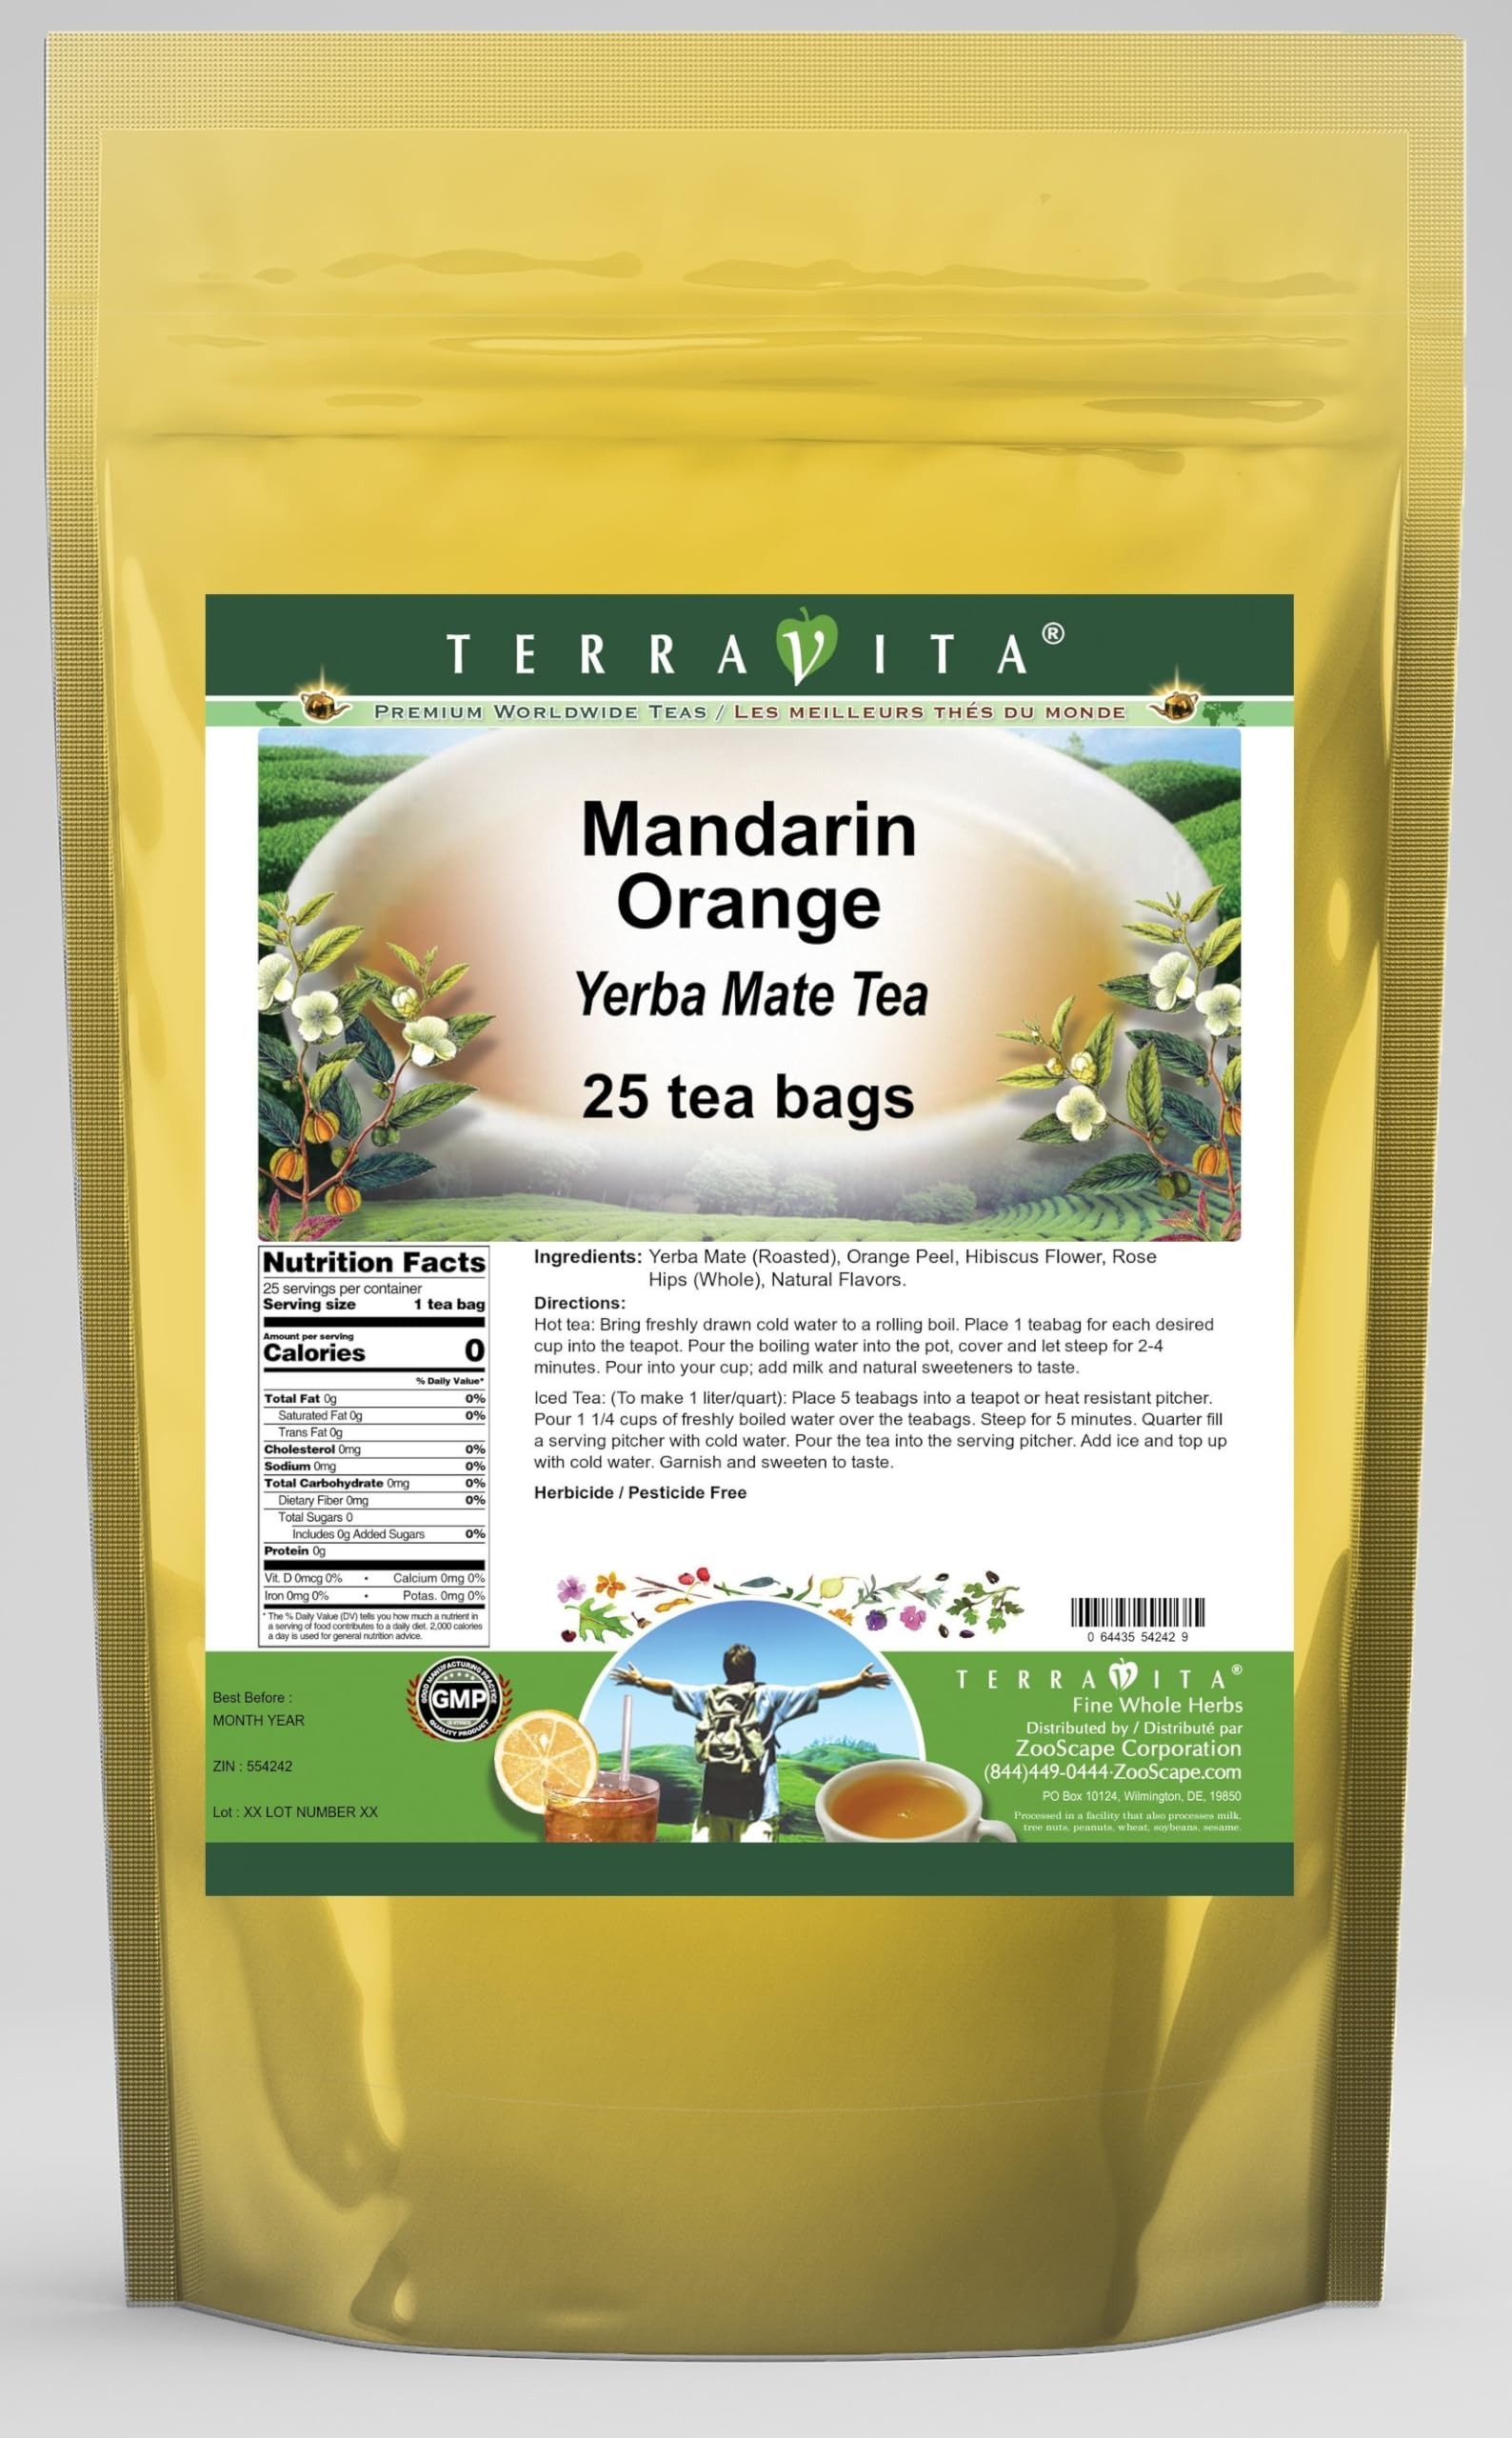
Item Name: Mandarin Orange Yerba Mate Tea (25 tea bags, ZIN: 554242)
Bullet Point 1: Our Mandarin Orange Yerba Mate tea is a scrumptuous all-natural flavored Yerba Mate coffee substitute with Orange Peel, Hibiscus Flower and Rose Hips that will refresh you with its terrific taste! You will enjoy the earthy and acidity-free Mandarin Orange aroma and flavor again and again! - Ingredients: Yerba Mate, Orange Peel, Hibiscus Flower, Rose Hips and Natural Mandarin Orange Flavor.
Bullet Point 2: No fillers.
Bullet Point 3: Manufacturer: TerraVita
Bullet Point 4: Size: 25 tea bags
Bullet Point 5: Yerba Mate Tea Bags - Packed in a convenient upright pouch!
Product Description: Our Mandarin Orange Yerba Mate tea is a scrumptuous all-natural flavored Yerba Mate coffee substitute with Orange Peel, Hibiscus Flower and Rose Hips that will refresh you with its terrific taste! You will enjoy the earthy and acidity-free Mandarin Orange aroma and flavor again and again! - Ingredients: Yerba Mate, Orange Peel, Hibiscus Flower, Rose Hips and Natural Mandarin Orange Flavor. - Hot tea brewing method: Bring freshly drawn cold water to a rolling boil. Place 1 teabag for each desired cup into the teapot. Pour the boiling water into the pot, cover and let steep for 2-4 minutes. Pour into your cup; add milk and natural sweeteners to taste. - Iced tea brewing method: (To make 1 liter/quart): Place 5 teabags into a teapot or heat resistant pitcher. Pour 1 1/4 cups of freshly boiled water over the teabags. Steep for 5 minutes. Quarter fill a serving pitcher with cold water. Pour the tea into the serving pitcher. Add ice and top up with cold water. Garnish and sweeten to taste. - TerraVita is an exclusive line of premium-quality, natural source products that use only the finest, purest and most potent ingredients found around the world. TerraVita is hallmarked by the highest possible standards of purity, potency, stability and freshness. All of our products are prepared with the highest elements of quality control, from raw materials through the entire manufacturing process, up to and including the moment that the bottles or bags are sealed for freshness and shipped out to you. Our highest possible standards are certified by independent laboratories and backed by our personal guarantee. - TerraVita exists to meet and ensure your family's health and wellness without the harmful effects of chemicals and health products. We strive to make all of our products affordab
Value: 25.0
Unit: Count

Price: 19.6